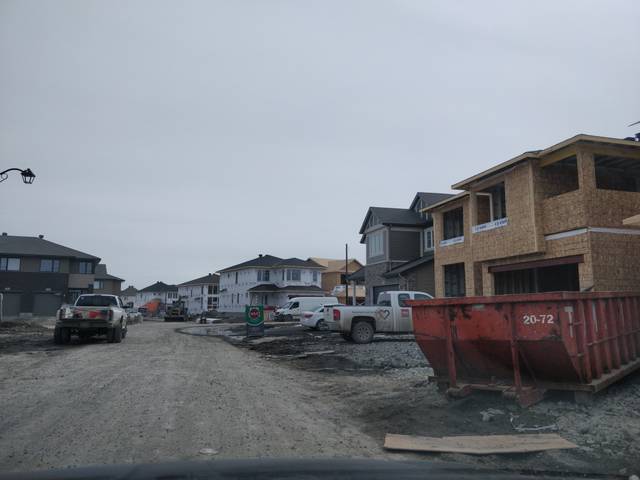
Region: Canada
Coordinates: 45.277, -75.886